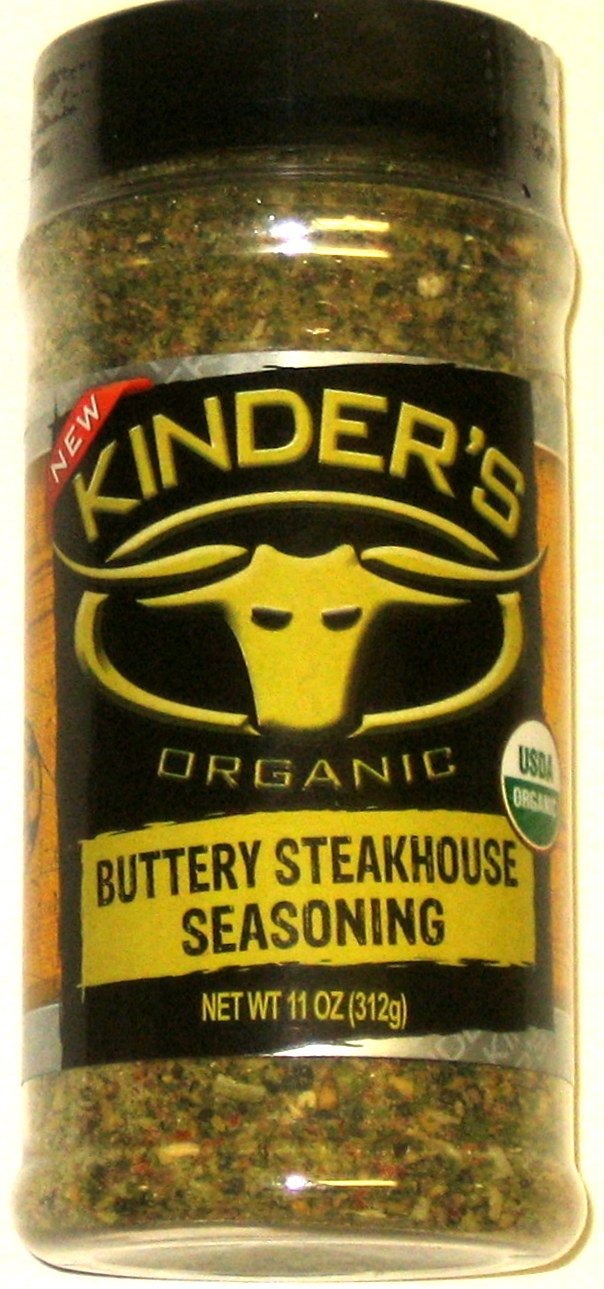
Item Name: Kinder's Buttery Steakhouse 10.4 Oz
Bullet Point: Kinder's Buttery Steakhouse Seasoning Rub 10.4 oz.
Value: 10.4
Unit: Ounce

Price: 13.99